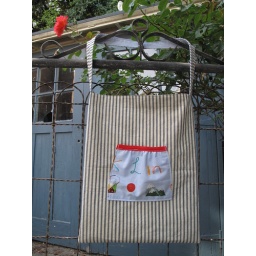
mattress ticking + pottery barn duvet cover= 5 year old library bag (library application in the pocket)!